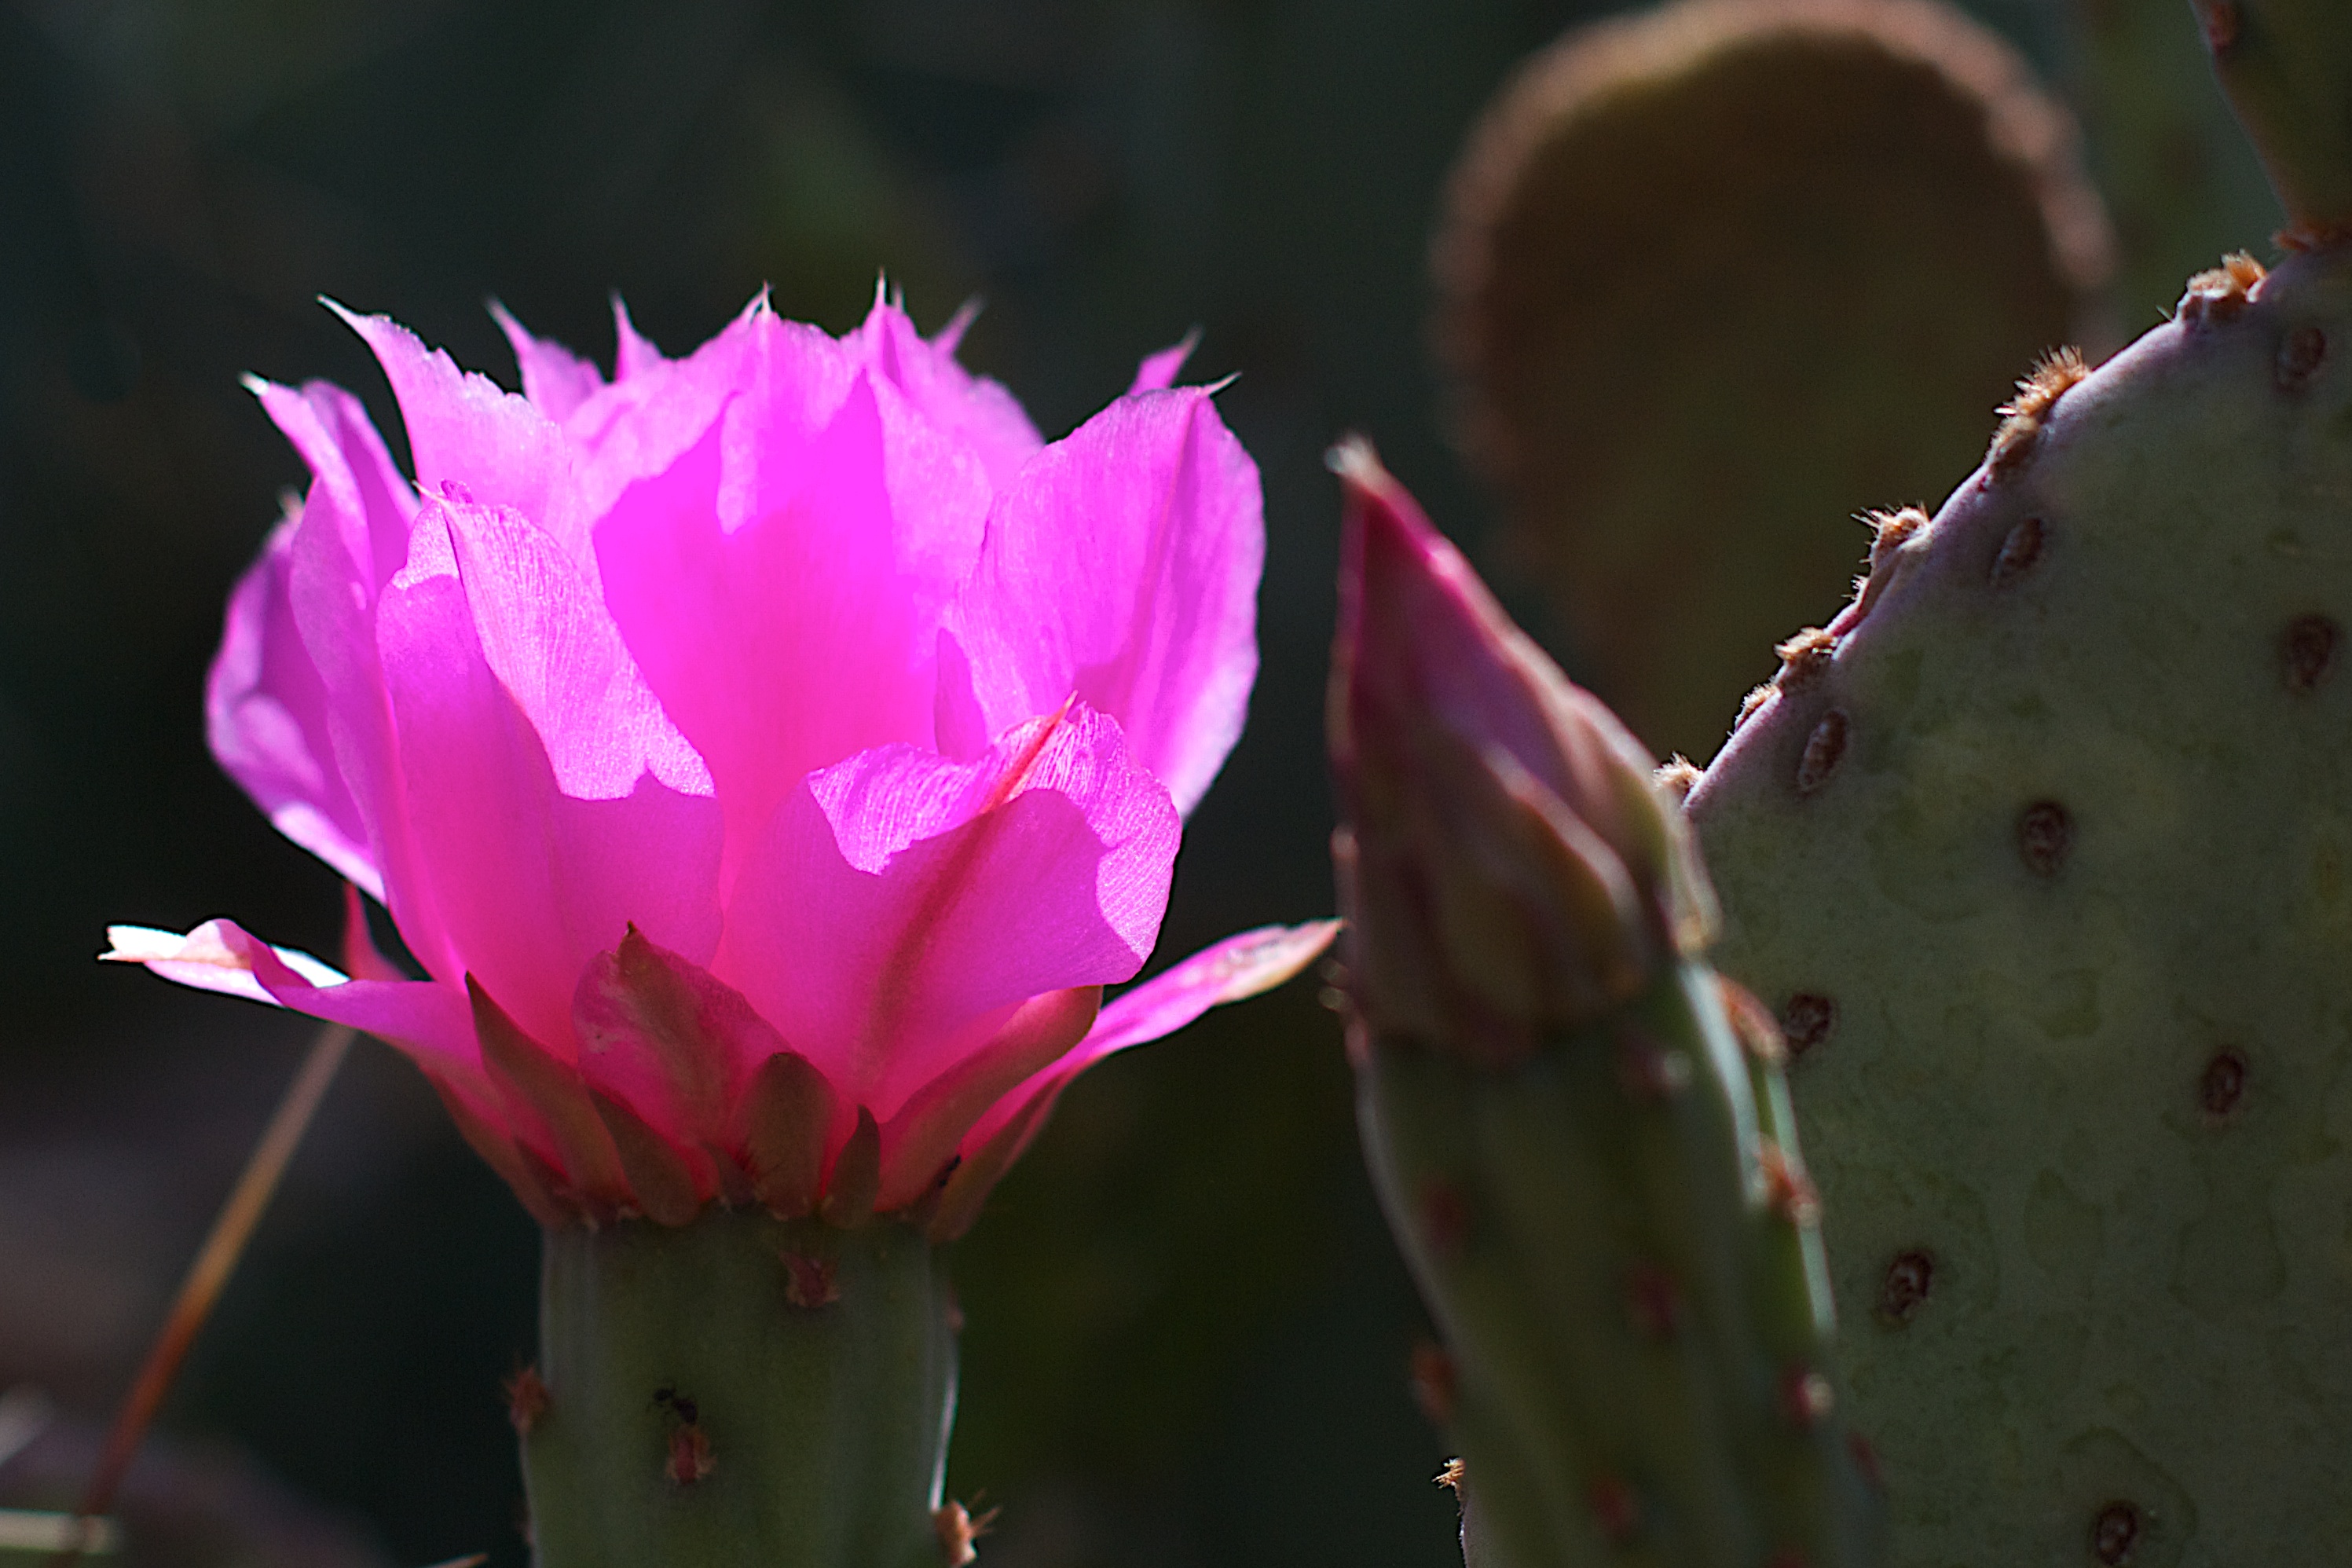
blossom, cactus, plant, leaf, flower, petal, botany, flora, close up, caryophyllales, macro photography, flowering plant, prickly pear, plant stem, land plant, thorns spines and prickles, hedgehog cactus